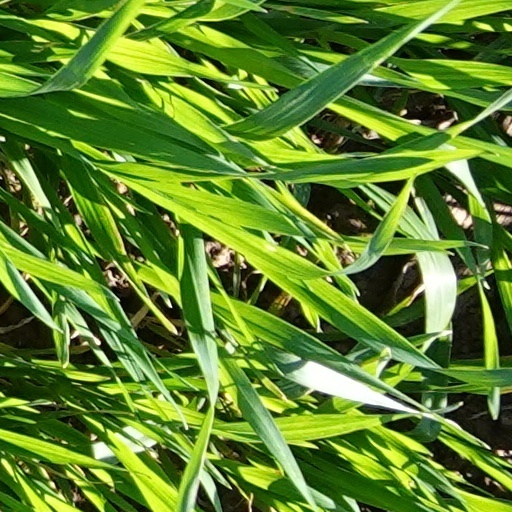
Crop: wheat